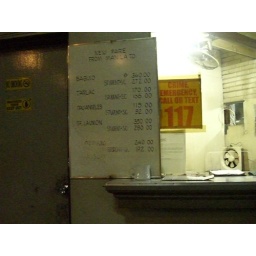
Fare Matrix... Posted beside the door and window of the Dispatcher's Office.